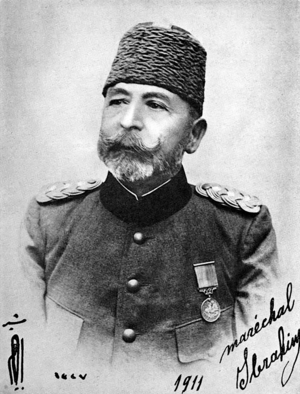
'Son Excellence le Maréchal Ibrahim Pacha, gouverneur de la Tripolitaine au moment de la déclaration de la guerre entre la Turquie et l'Italie.'